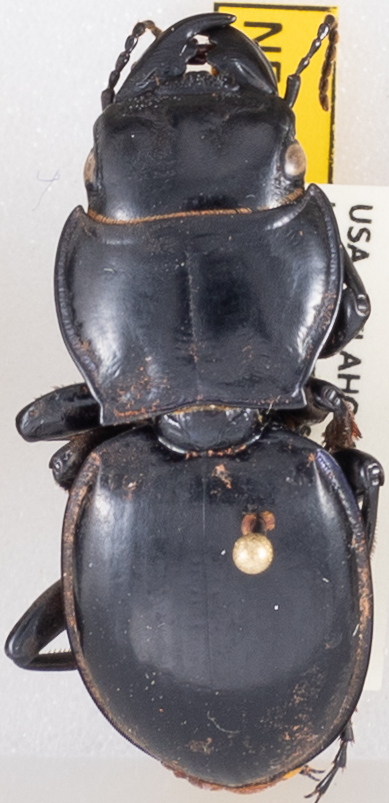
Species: Pasimachus californicus
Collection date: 2021-08-25
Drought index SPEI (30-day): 1.322
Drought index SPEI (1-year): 0.71
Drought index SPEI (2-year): -0.022